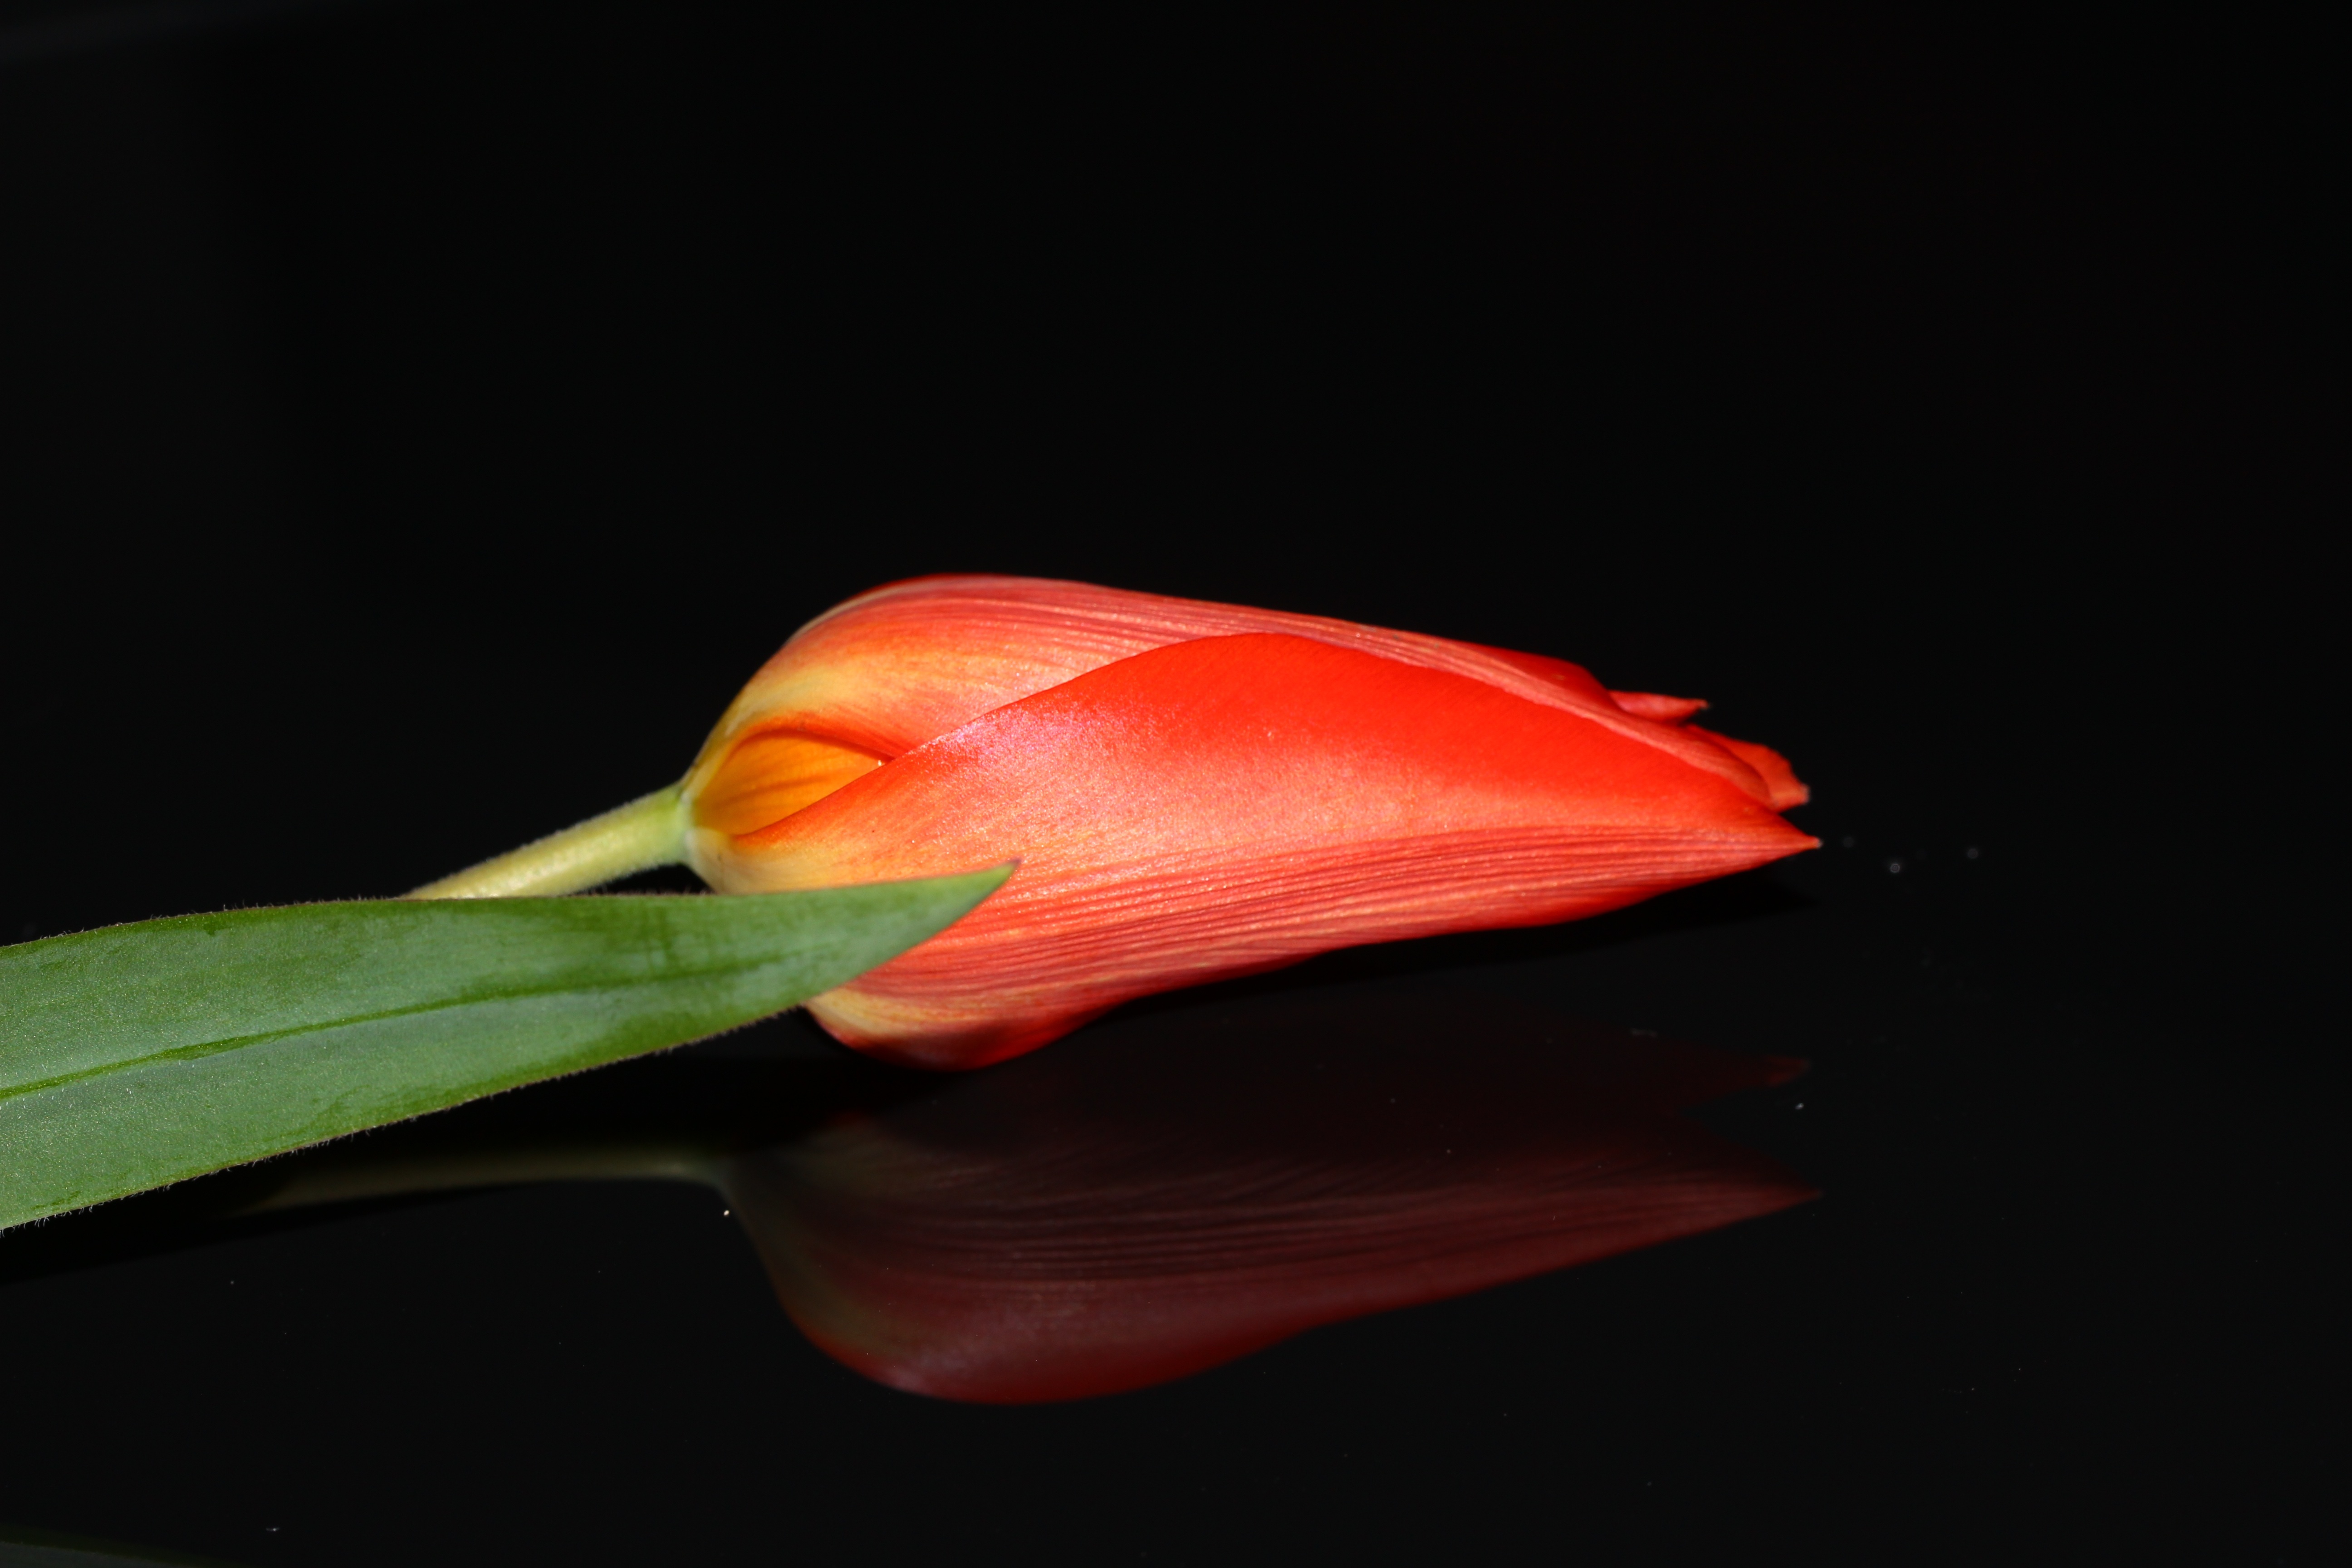
nature, plant, leaf, flower, petal, cup, tulip, spring, red, color, macro, blooming, garden, closeup, flora, close up, beauty, colored, bud, macro photography, flowering plant, plant stem, land plant